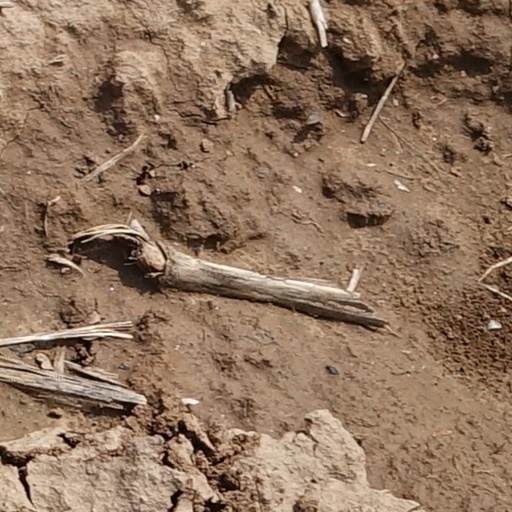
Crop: wheat